Bruges

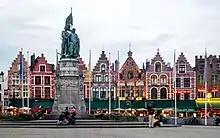
The "Markt" (market square)

In 1089, Bruges became the capital of the County of Flanders. Bruges received its city charter on 27 July 1128, and new walls and canals were built. By the 12th century, the city had gained an autonomous administration. Het Zwin (Golden Inlet), the tidal inlet of Bruges, was crucial to the development of local commerce. Since about 1050, gradual silting had caused the city to lose its direct access to the sea. A storm in 1134, however, re-established this access, through the creation of a natural channel at the Zwin. The new sea arm stretched to Damme, a city that became the commercial outpost for Bruges.